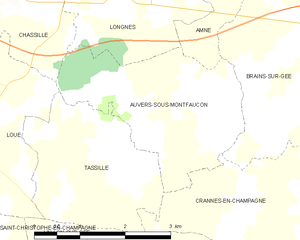
Carte des communes françaises